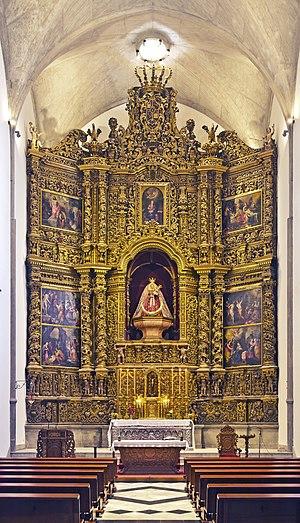
La cathédrale de Notre-Dame des Remèdes, également connue sous le nom cathédrale de La Laguna est la cathédrale catholique de l'île de Tenerife, avec une belle façade néoclassique.